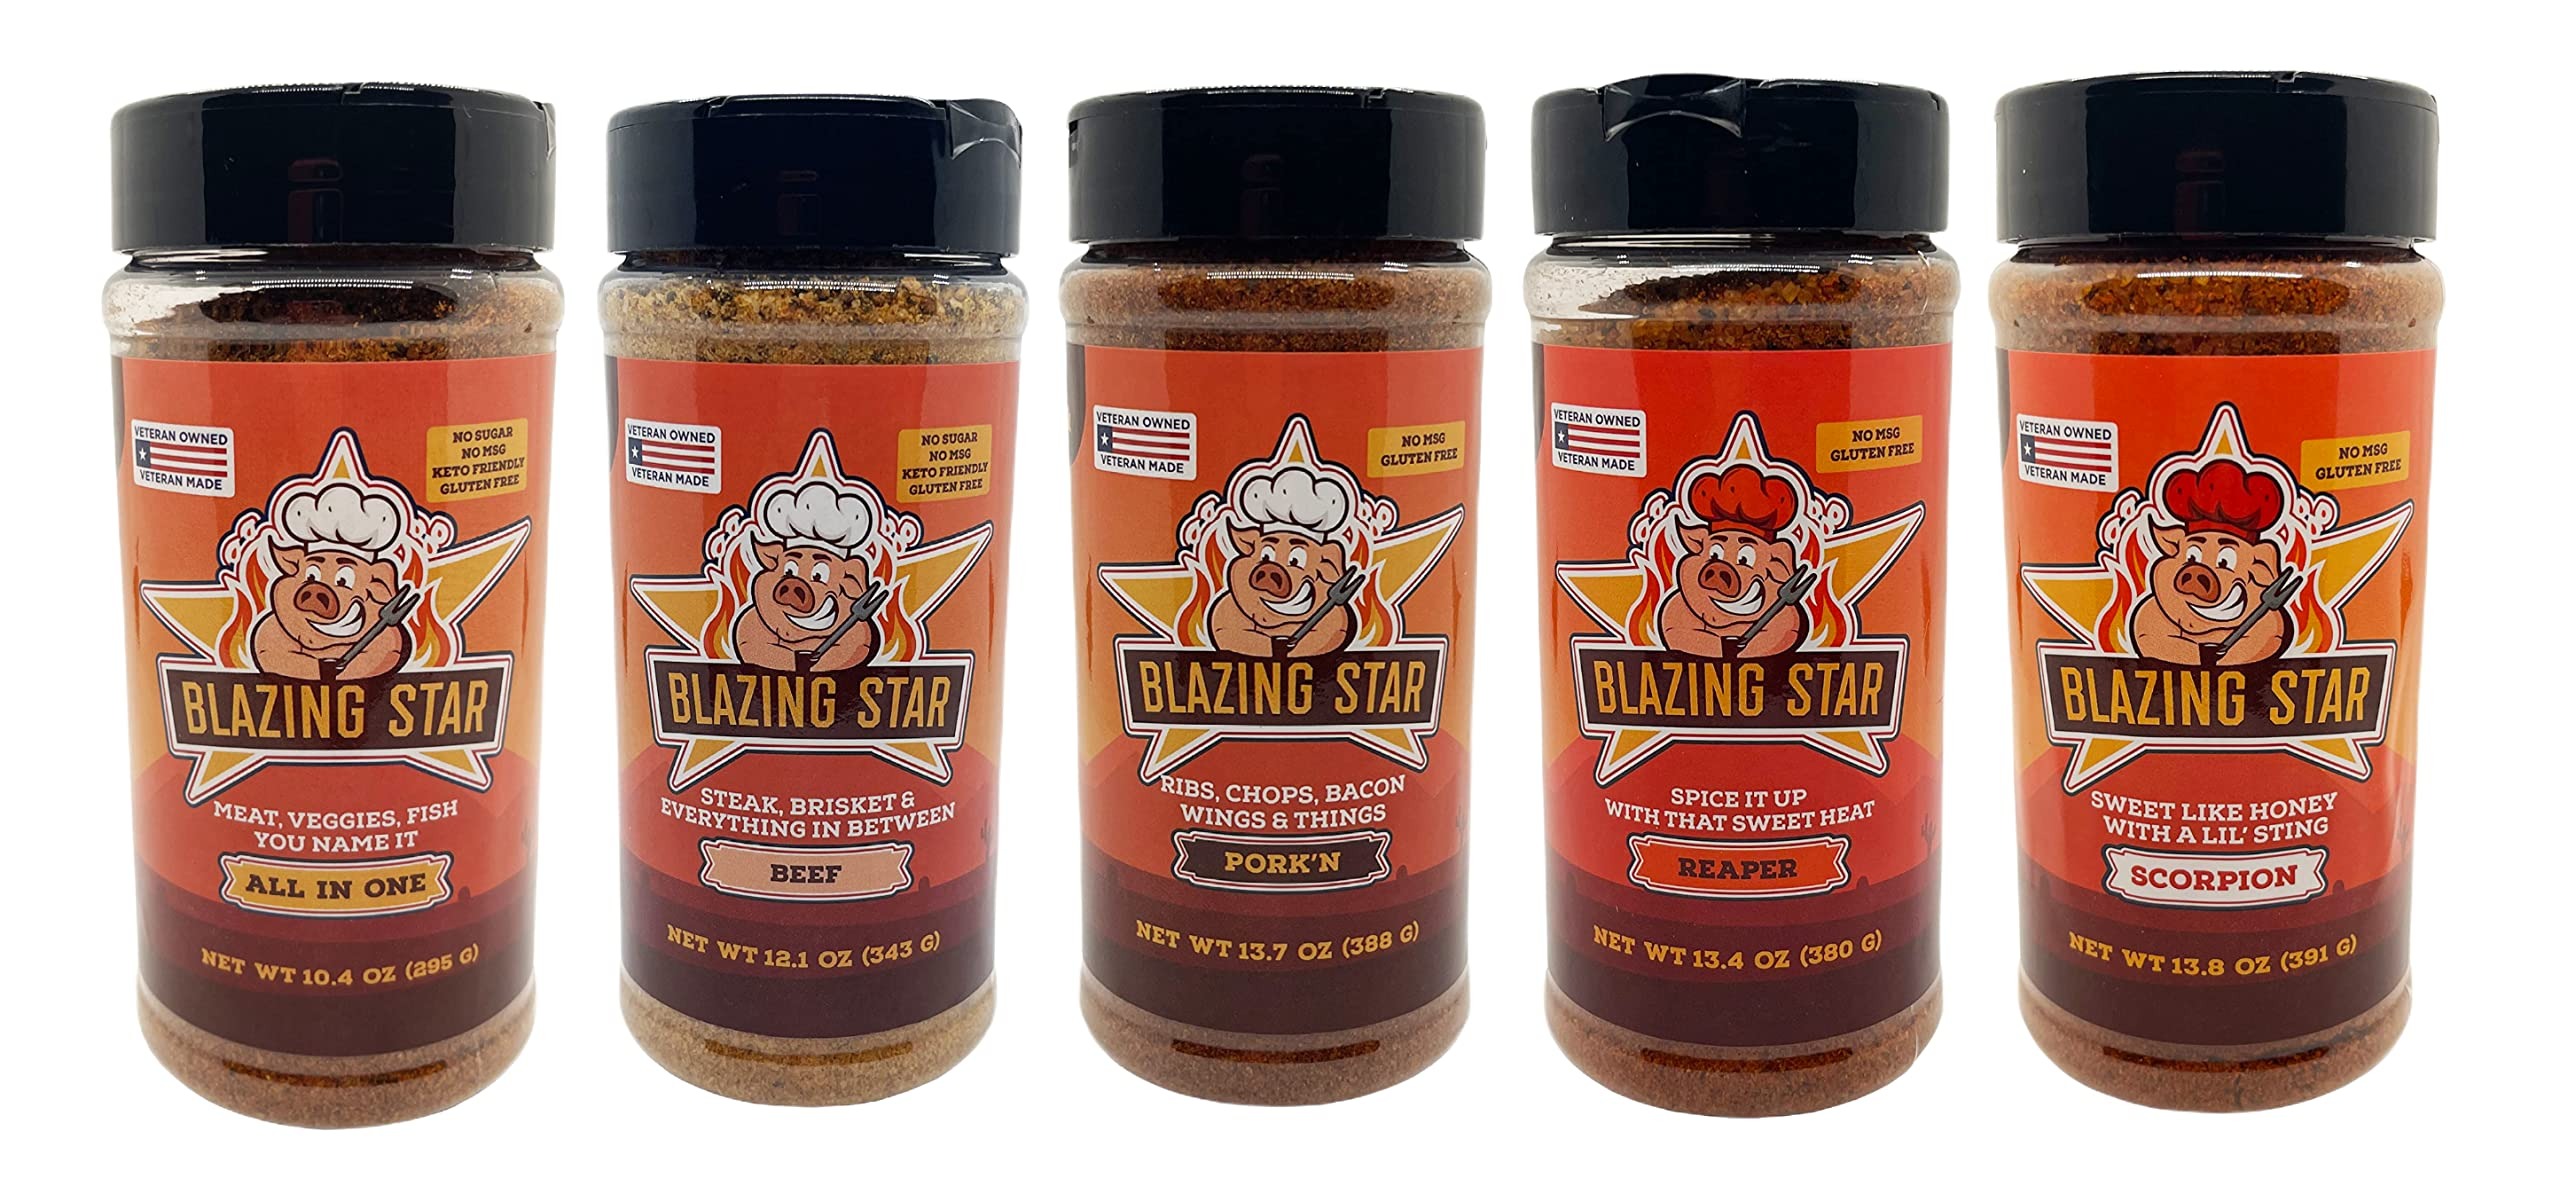
Item Name: Blazing Star BBQ Ultimate Seasoning Bundle
Bullet Point 1: THE ULTIMATE SEASONING BUNDLE INCLUDES - 1 All-In-One Seasoning (10.4 Oz), 1 Beef Rub & Seasoning (12.1 Oz), 1 Pork'n Rub & Seasoning (13.7 Oz), 1 Reaper Rub & Seasoning (13.4 Oz) and 1 Scorpion Rub & Seasoning (13.8 Oz)
Bullet Point 2: MSG FREE -All 5 of our best tasting seasonings are MSG free but they are still packed with flavor allowing you to enjoy your food without the extra health risks.
Bullet Point 3: VARIETY OF FLAVORS - The ultimate bundle will give you great control over the flavor of your dish. You need a seasoning for pork, beef, chicken and veggies? Want it spicy? No problem! This bundle has got it all!
Bullet Point 4: THE ULTIMATE BUNDLE - This bundle will surely cater to your barbecue needs from beef, pork and even veggies! Don't let the word barbecue or BBQ fool you, because these seasonings can be used on anything and everything. This is truly the perfect way to elevate the flavors of your favorite dishes.
Bullet Point 5: VETERAN OWNED AND MADE - These delicious rubs are owned and made by a Veteran. Nothing but quality ingredients so lets get to cooking!
Product Description: <b>The Ultimate Seasoning Bundle Includes:</b><br><br>-1 All-In-One Seasoning (10.4 Oz)<br>-1 Beef Rub & Seasoning (12.1 Oz)<br>-1 Pork'n Rub & Seasoning (13.7 Oz)<br>-1 Reaper Rub & Seasoning (13.4 Oz)<br>-1 Scorpion Rub & Seasoning (13.8 Oz)<br><br><b>All-In-One Seasoning</b><br><br>Our All In One seasoning is perfect for meat, veggies, fish, you name it. This seasoning literally goes well with everything. No Sugar, No MSG, and Gluten Free! This comes in a 16oz seasoning shaker.<br><br><b>Beef Rub & Seasoning</b><br><br>Our Beef Rub and Seasoning is perfect for steaks, briskets and everything in between. Honestly we even have a lot of people that use it on chicken. It is a very complex salt, pepper and garlic blend with other intense flavors added. If you don't believe me check out the reviews in our official website.<br><br><b>Pork'n Rub & Seasoning</b><br><br>Our Pork'n rub is perfect for ribs, chops, bacon, wings and things. If you are looking for a rub that will take your ribs or wings to the next level, this is it. No need for sauce if you use this rub, but if you just love sauce than I got you covered there too. This is a large seasoning container that ain't going to run out after your first rack of ribs.<br><br><b>Reaper Rub & Seasoning</b><br><br>Our Reaper Rub and Seasoning is perfect way to spice it up with that sweet heat! If you are looking for a rub or seasoning that has great flavors, but you really like it hot than this is the one for you. Among all the amazing spices in this rub, I used the Carolina Reaper pepper to kick it up a notch. No need for sauce if you use this rub, but if you just love sauce than I got you covered there too. This is a large seasoning container that ain't going to run out after your first batch of chicken wings.<br><br><b>Scorpion Rub & Seasoning</b><br><br>The Scorpion Rub and Seasoning is Sweet like Honey with a Lil Sting. If you love the Reaper Rub than you are really going to the love the Scorpion. Even though the Carol
Value: 80.0
Unit: Ounce

Price: 79.95